Question: Please indicate a possible affordance area of the jump_skateboard that can be used for riding
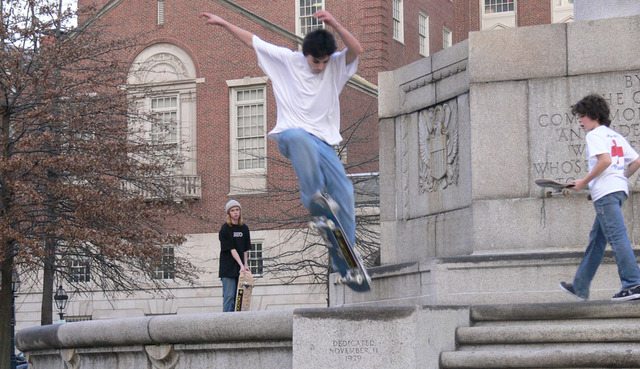
Answer: [301.01, 188.833, 374.51, 296.333]